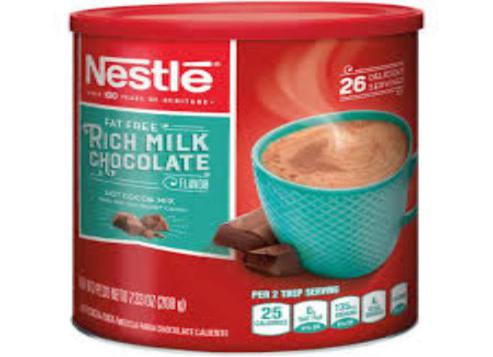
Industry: Food